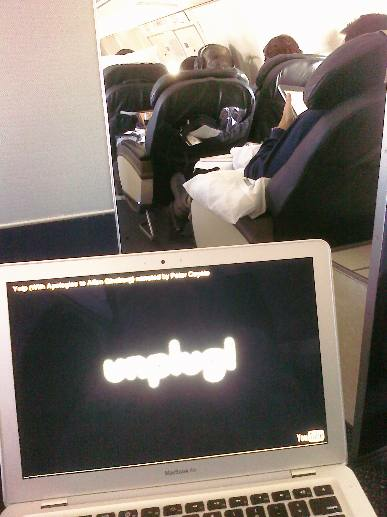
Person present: Yes